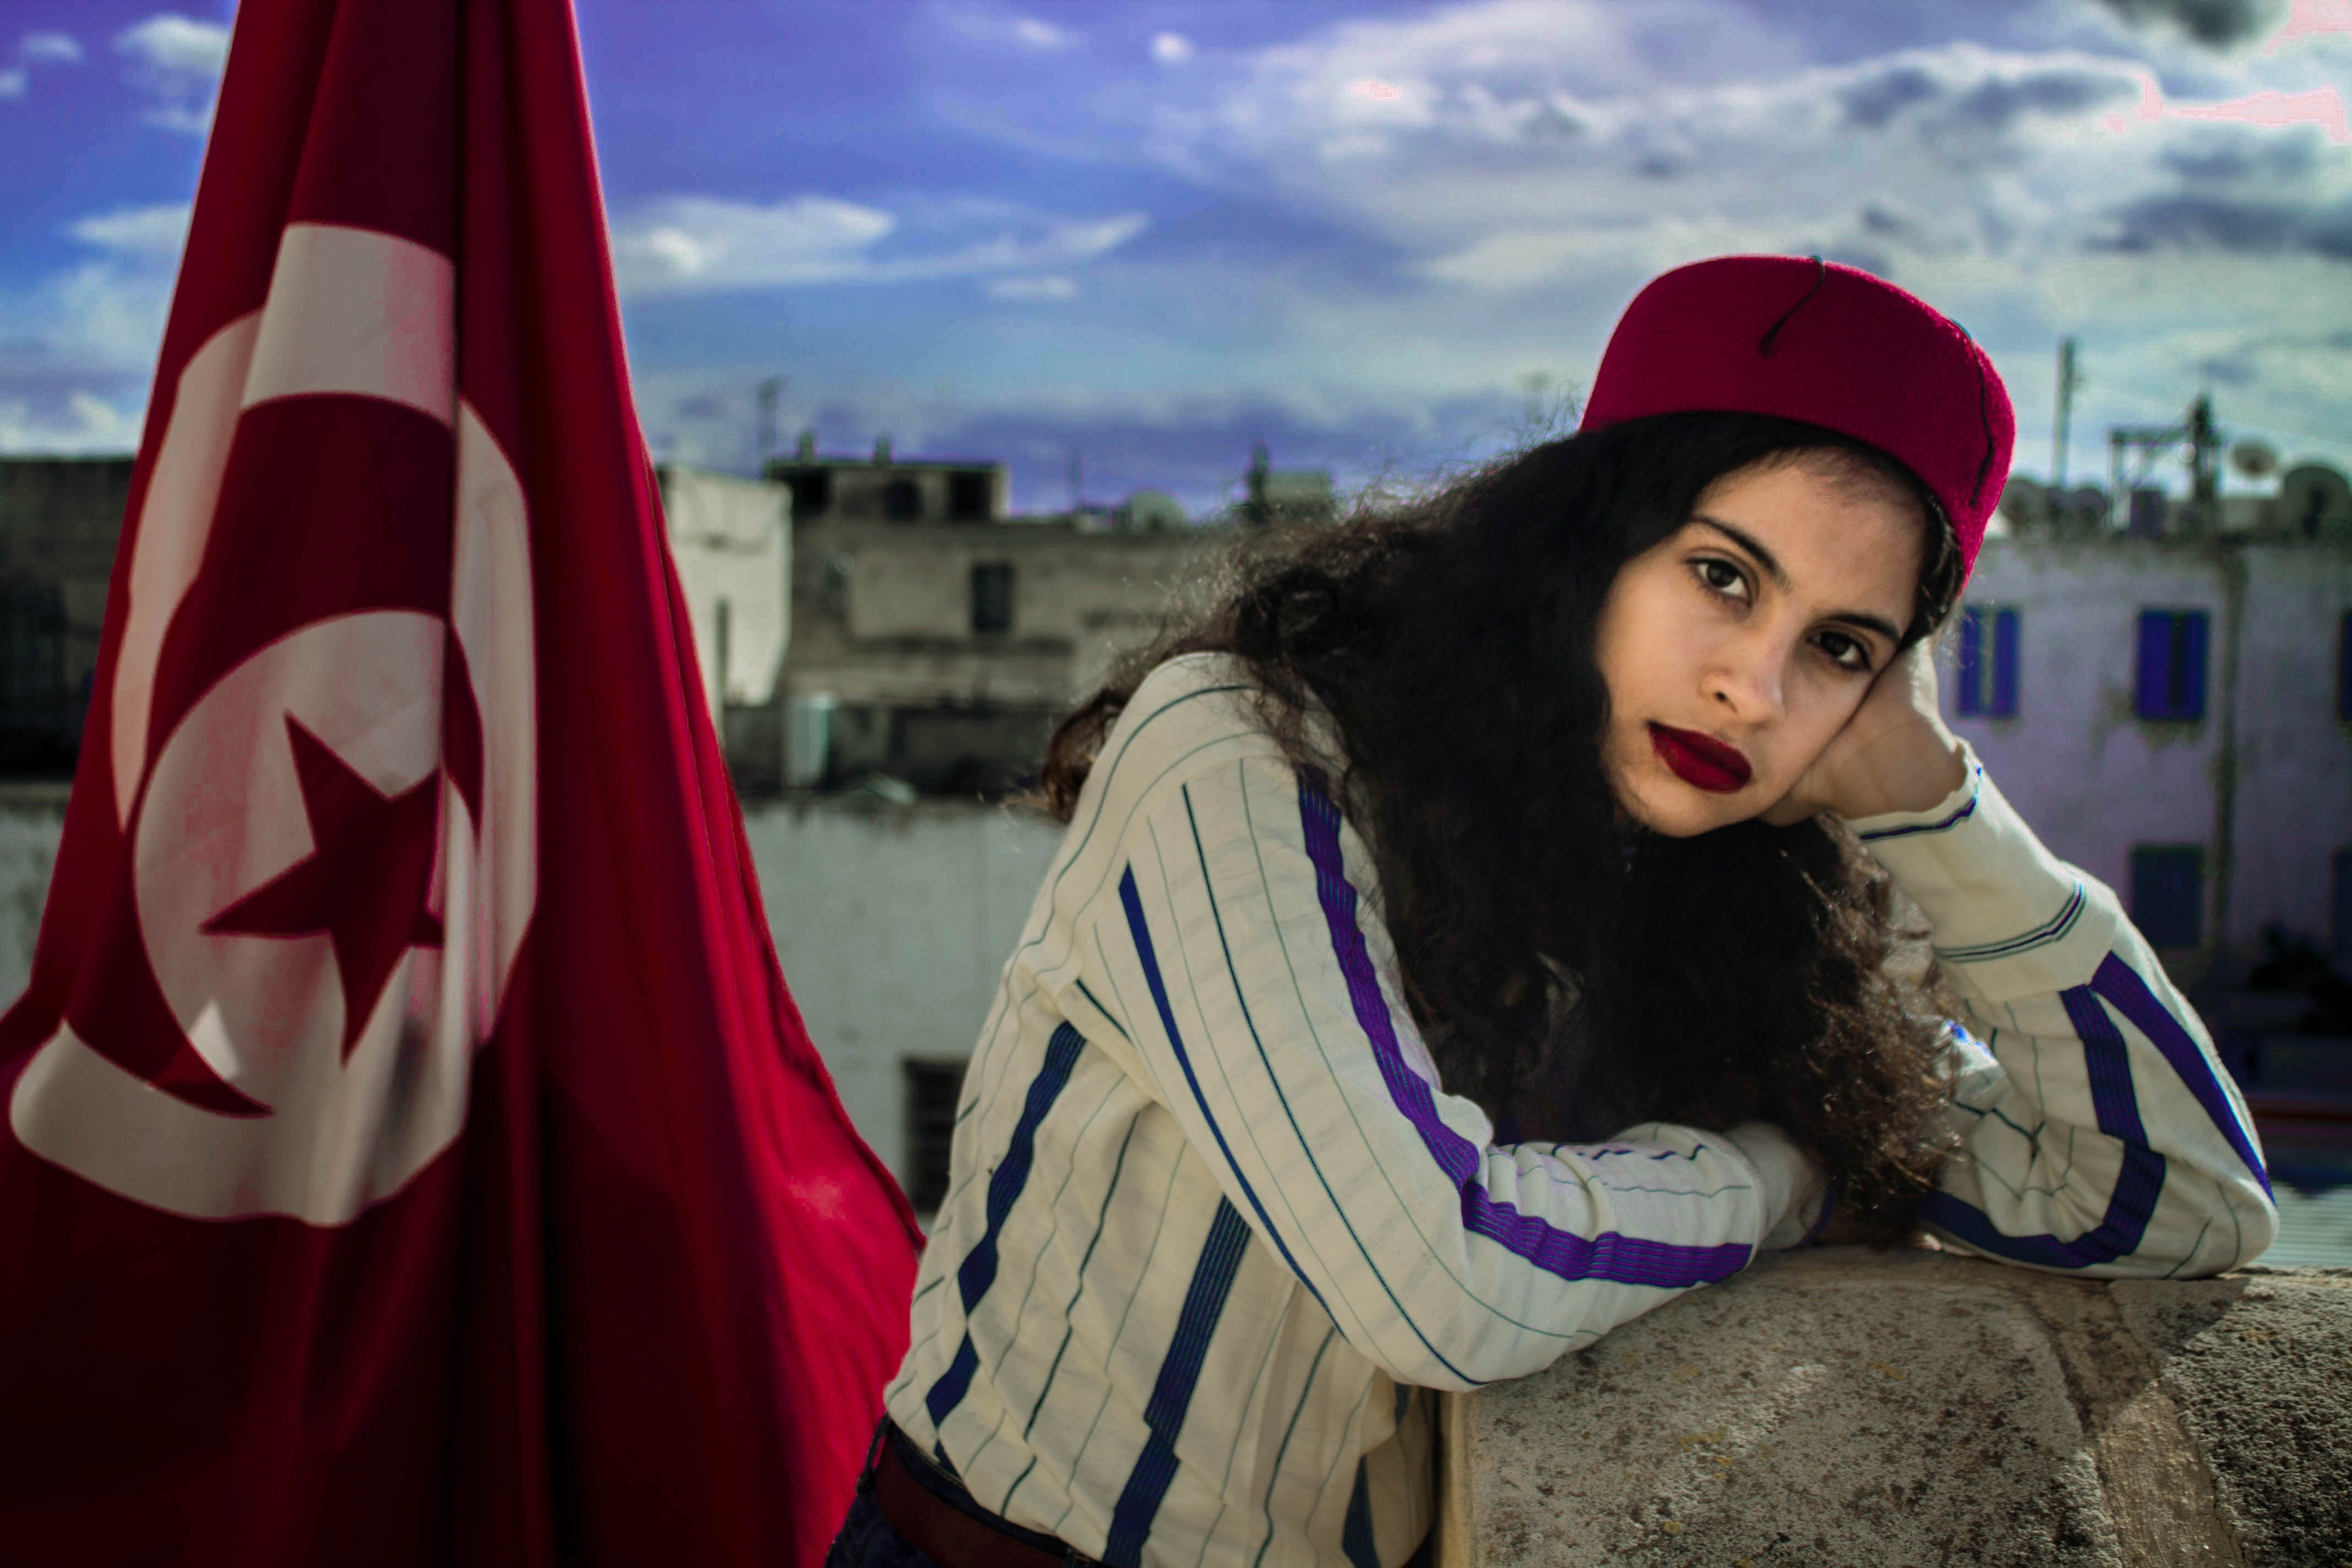
blue, beauty, purple, pink, eye, flag, lip, outerwear, fashion, photography, headgear, smile, magenta, tourism, hat, vacation, fashion accessory, photo shoot, style